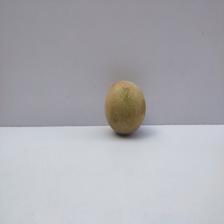
Size: Medium